Hannah Winbolt

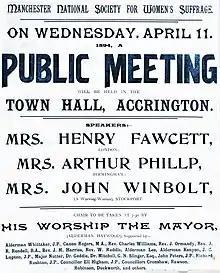
Announcement of an 1894 public meeting in Accrington, England

Over the next few years she spoke at many meetings around the country, on a range of topics concerning the rights of working women and children, in every case, much was made of the fact that she was a "working woman" herself. In addition to "Votes for Women", she spoke and wrote on the education of children, housing of the poor, equal pay for women, Home Rule, fair trade, the Manchester Association for the Abolition of State Regulation of Vice, and the campaigns for abolition of the House of Lords.